Hem Barua (Tyagbir)

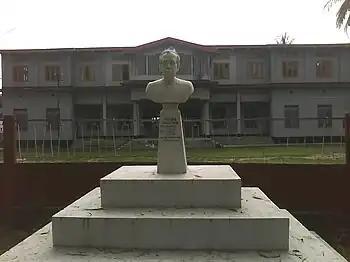
Hem Bhawan and a statue of Hem Barua, Place: Tezpur, Assam

Barua was the president of the Golaghat convention of the Assam Chatra Sanmilan in 1919. He was also elected as secretary of the Assam Pradesh Congress Committee in 1922. He went to jail again in 1930 and 1933. Tezpur Academy, a pioneer education institution of that time was built in Tezpur, his birthplace.